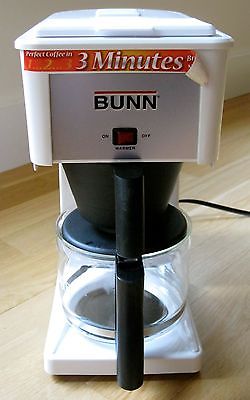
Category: coffee maker